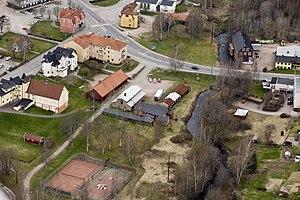
Mariannelund est une localité de Suède située dans la commune d'Eksjö du comté de Jönköping. Elle couvre une superficie de 2,19 km². En 2010, elle compte 1 468 habitants.